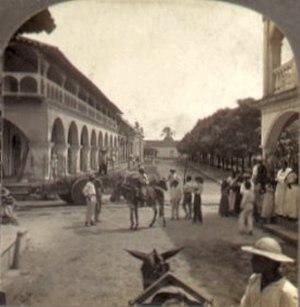
Granada est une ville du Nicaragua et la capitale du département du même nom. Dominée par le volcan Mombacho, elle est localisée sur la côte ouest du lac Nicaragua.